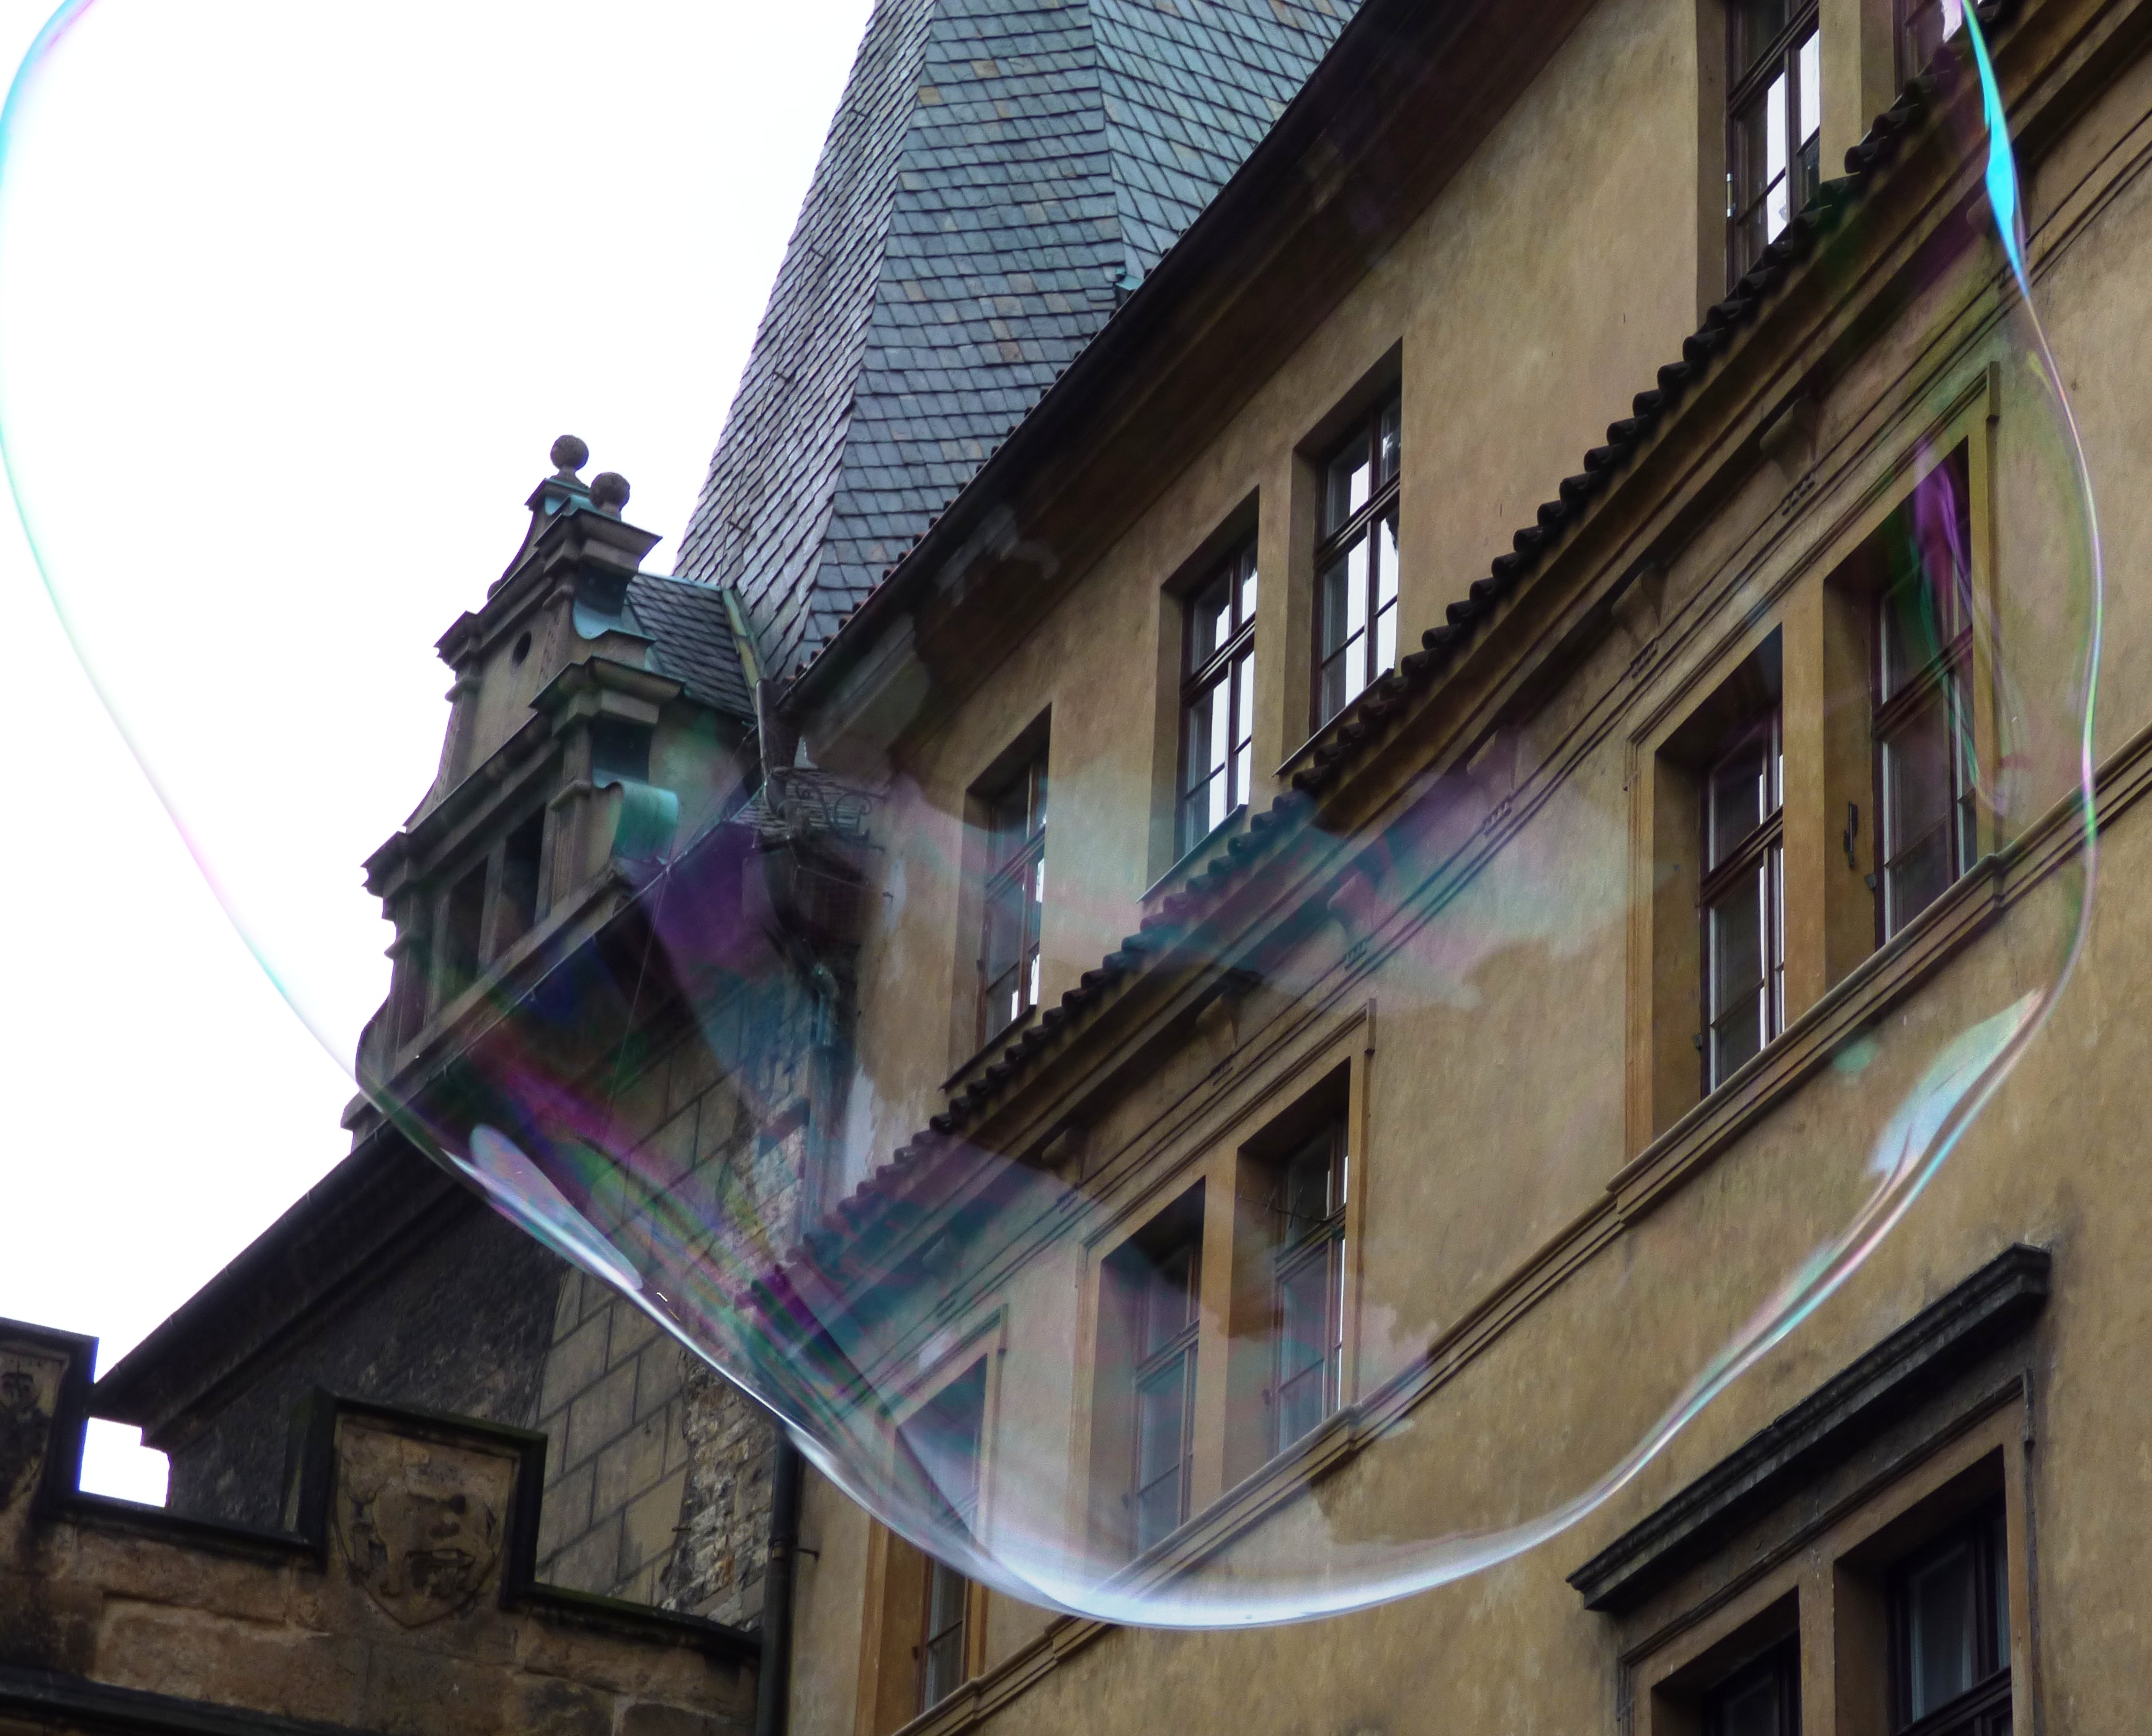
light, architecture, air, round, window, city, reflection, landmark, facade, bubble, art, colors, soap, bubbles, reflex, let, spherical, the delicacy, soap bubbles, urban area